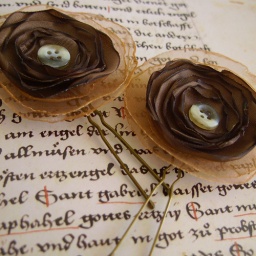
Two hair pins with fabric flowers in chocolate brown